Cecilia Nahón

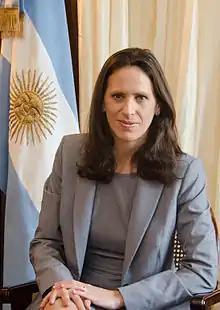

María Cecilia Nahón (born 17 May 1974) is an Argentine economist, diplomat, and politician who served as Ambassador of Argentina to the United States from 2013 to 2015.